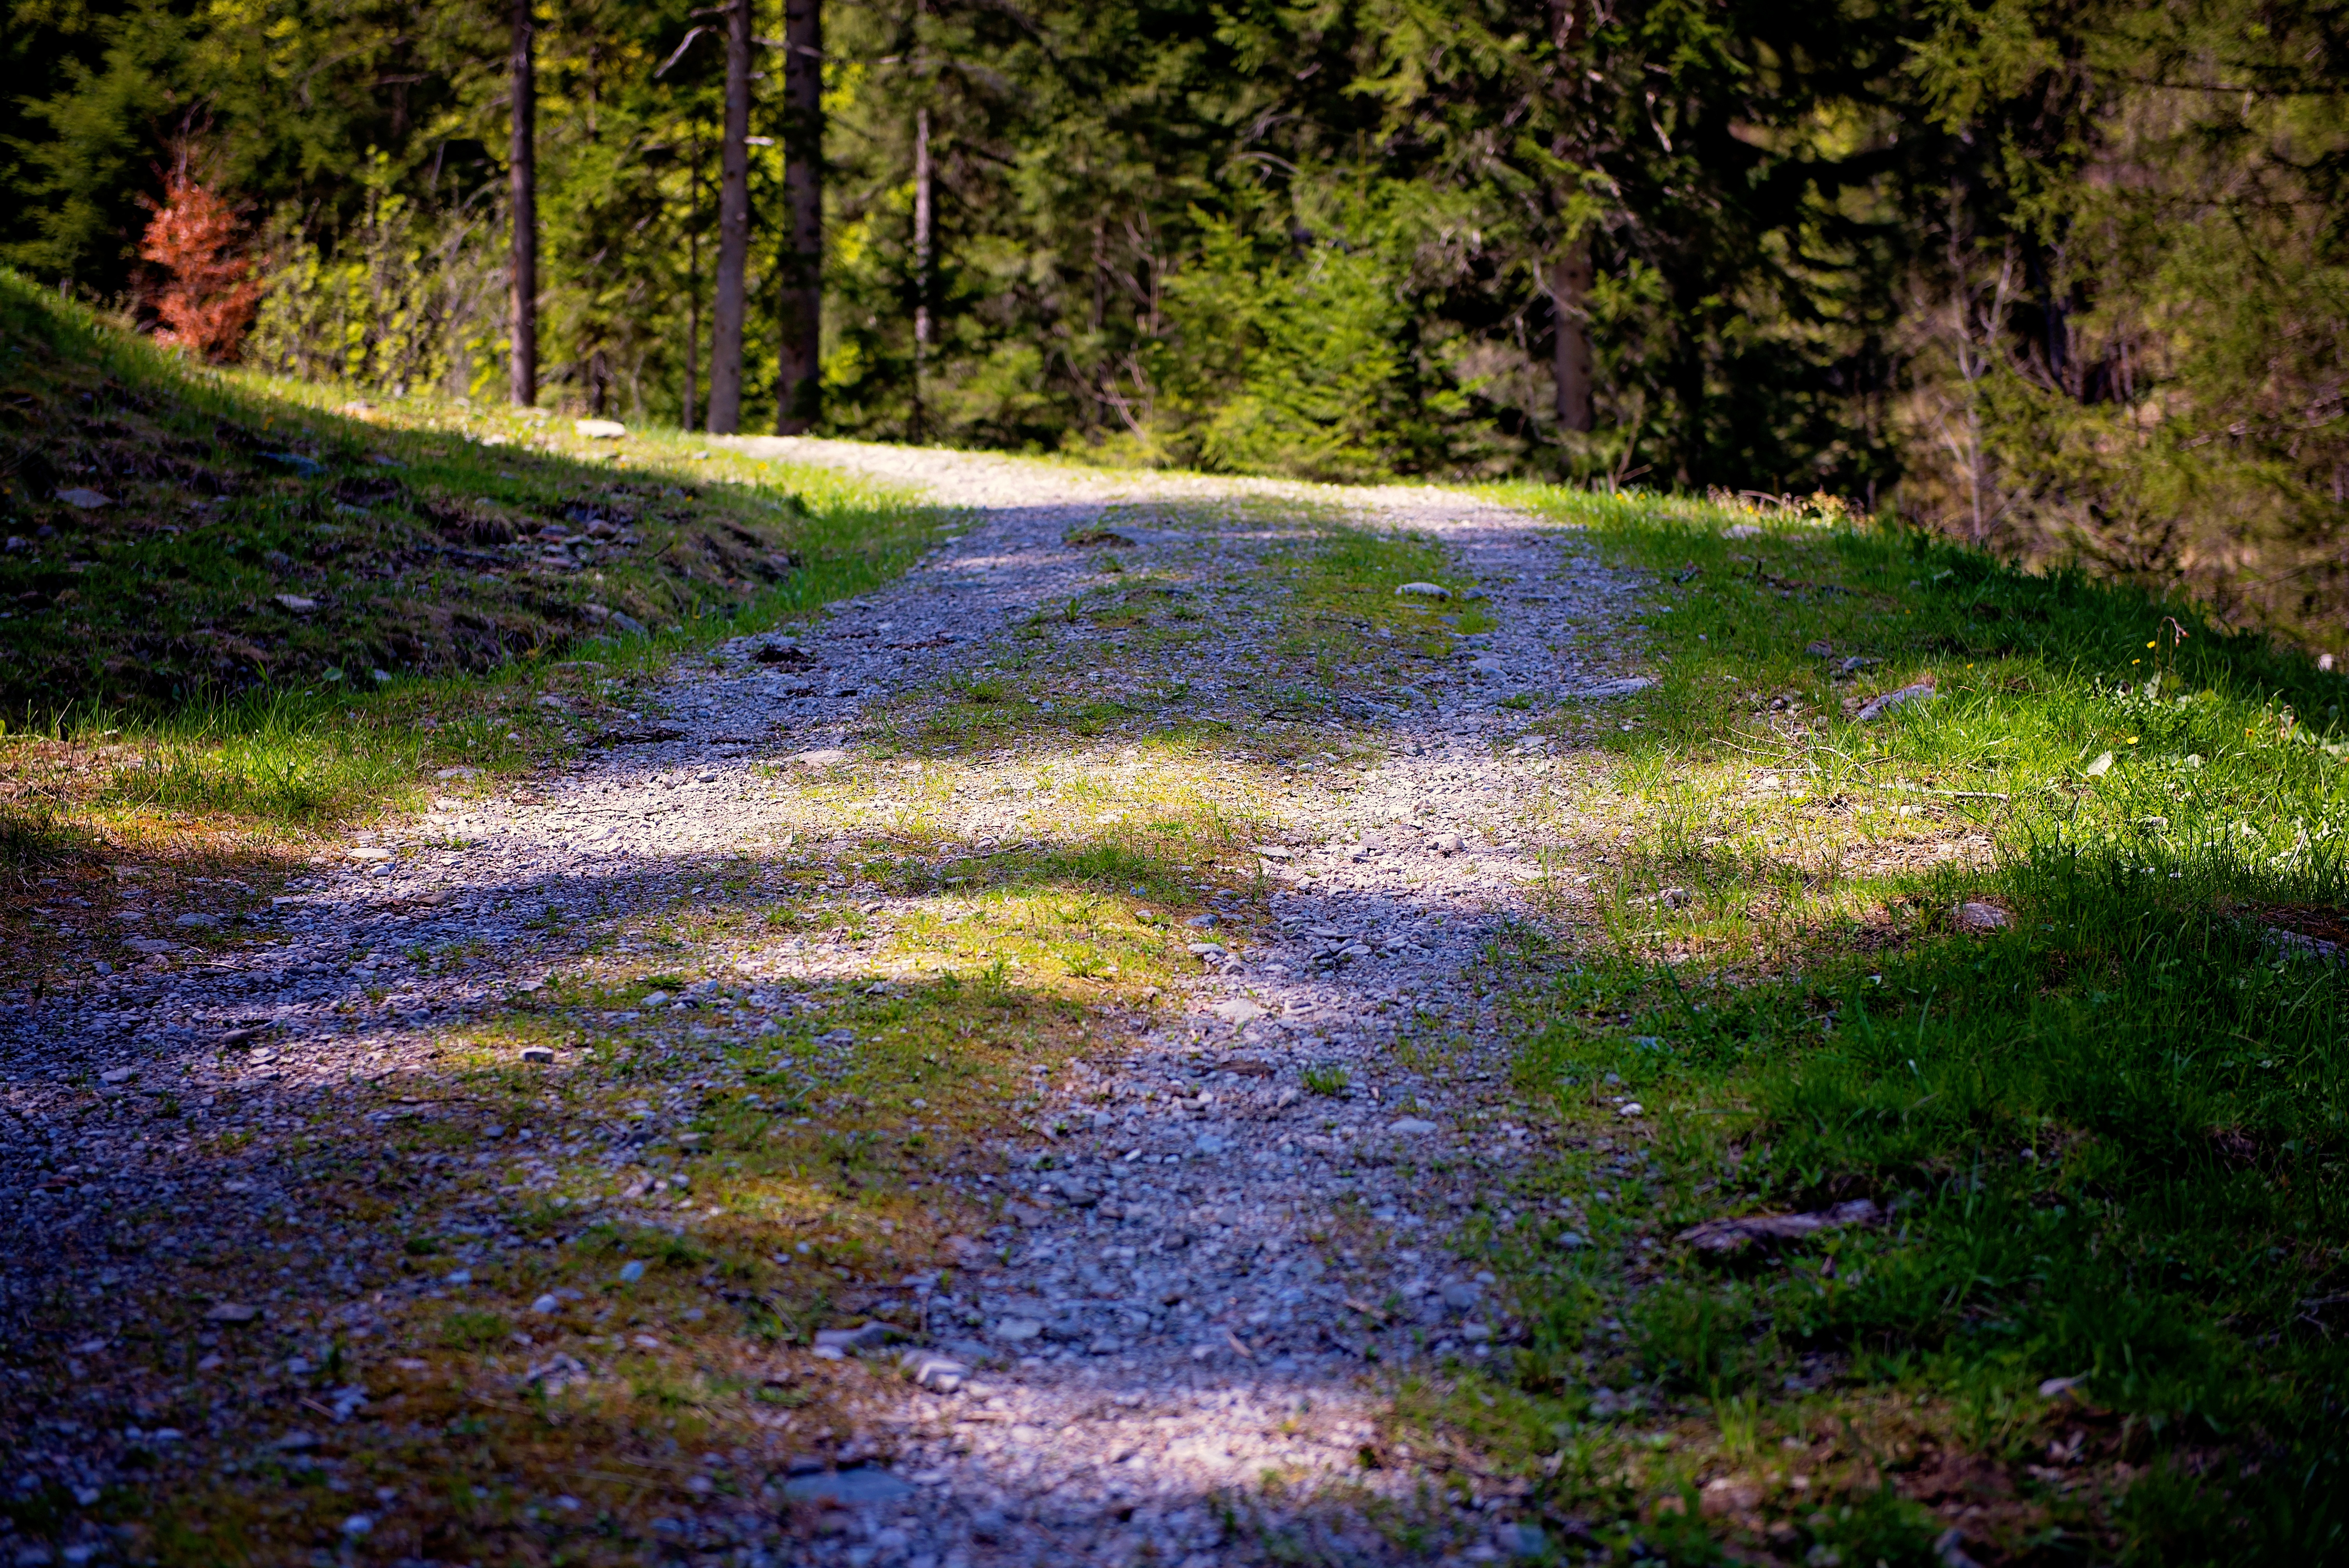
landscape, tree, nature, forest, grass, wilderness, plant, trail, lawn, meadow, sunlight, leaf, flower, stream, autumn, wetland, woodland, habitat, away, nature trail, ecosystem, light and shadow, forest road, natural environment, woody plant